Describe the emotion expressed in this image:  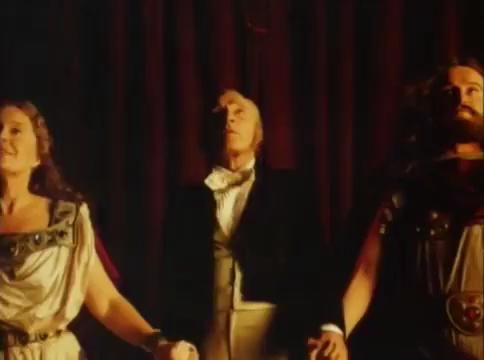
This person displays Suffering, valence and arousal with low intensity.